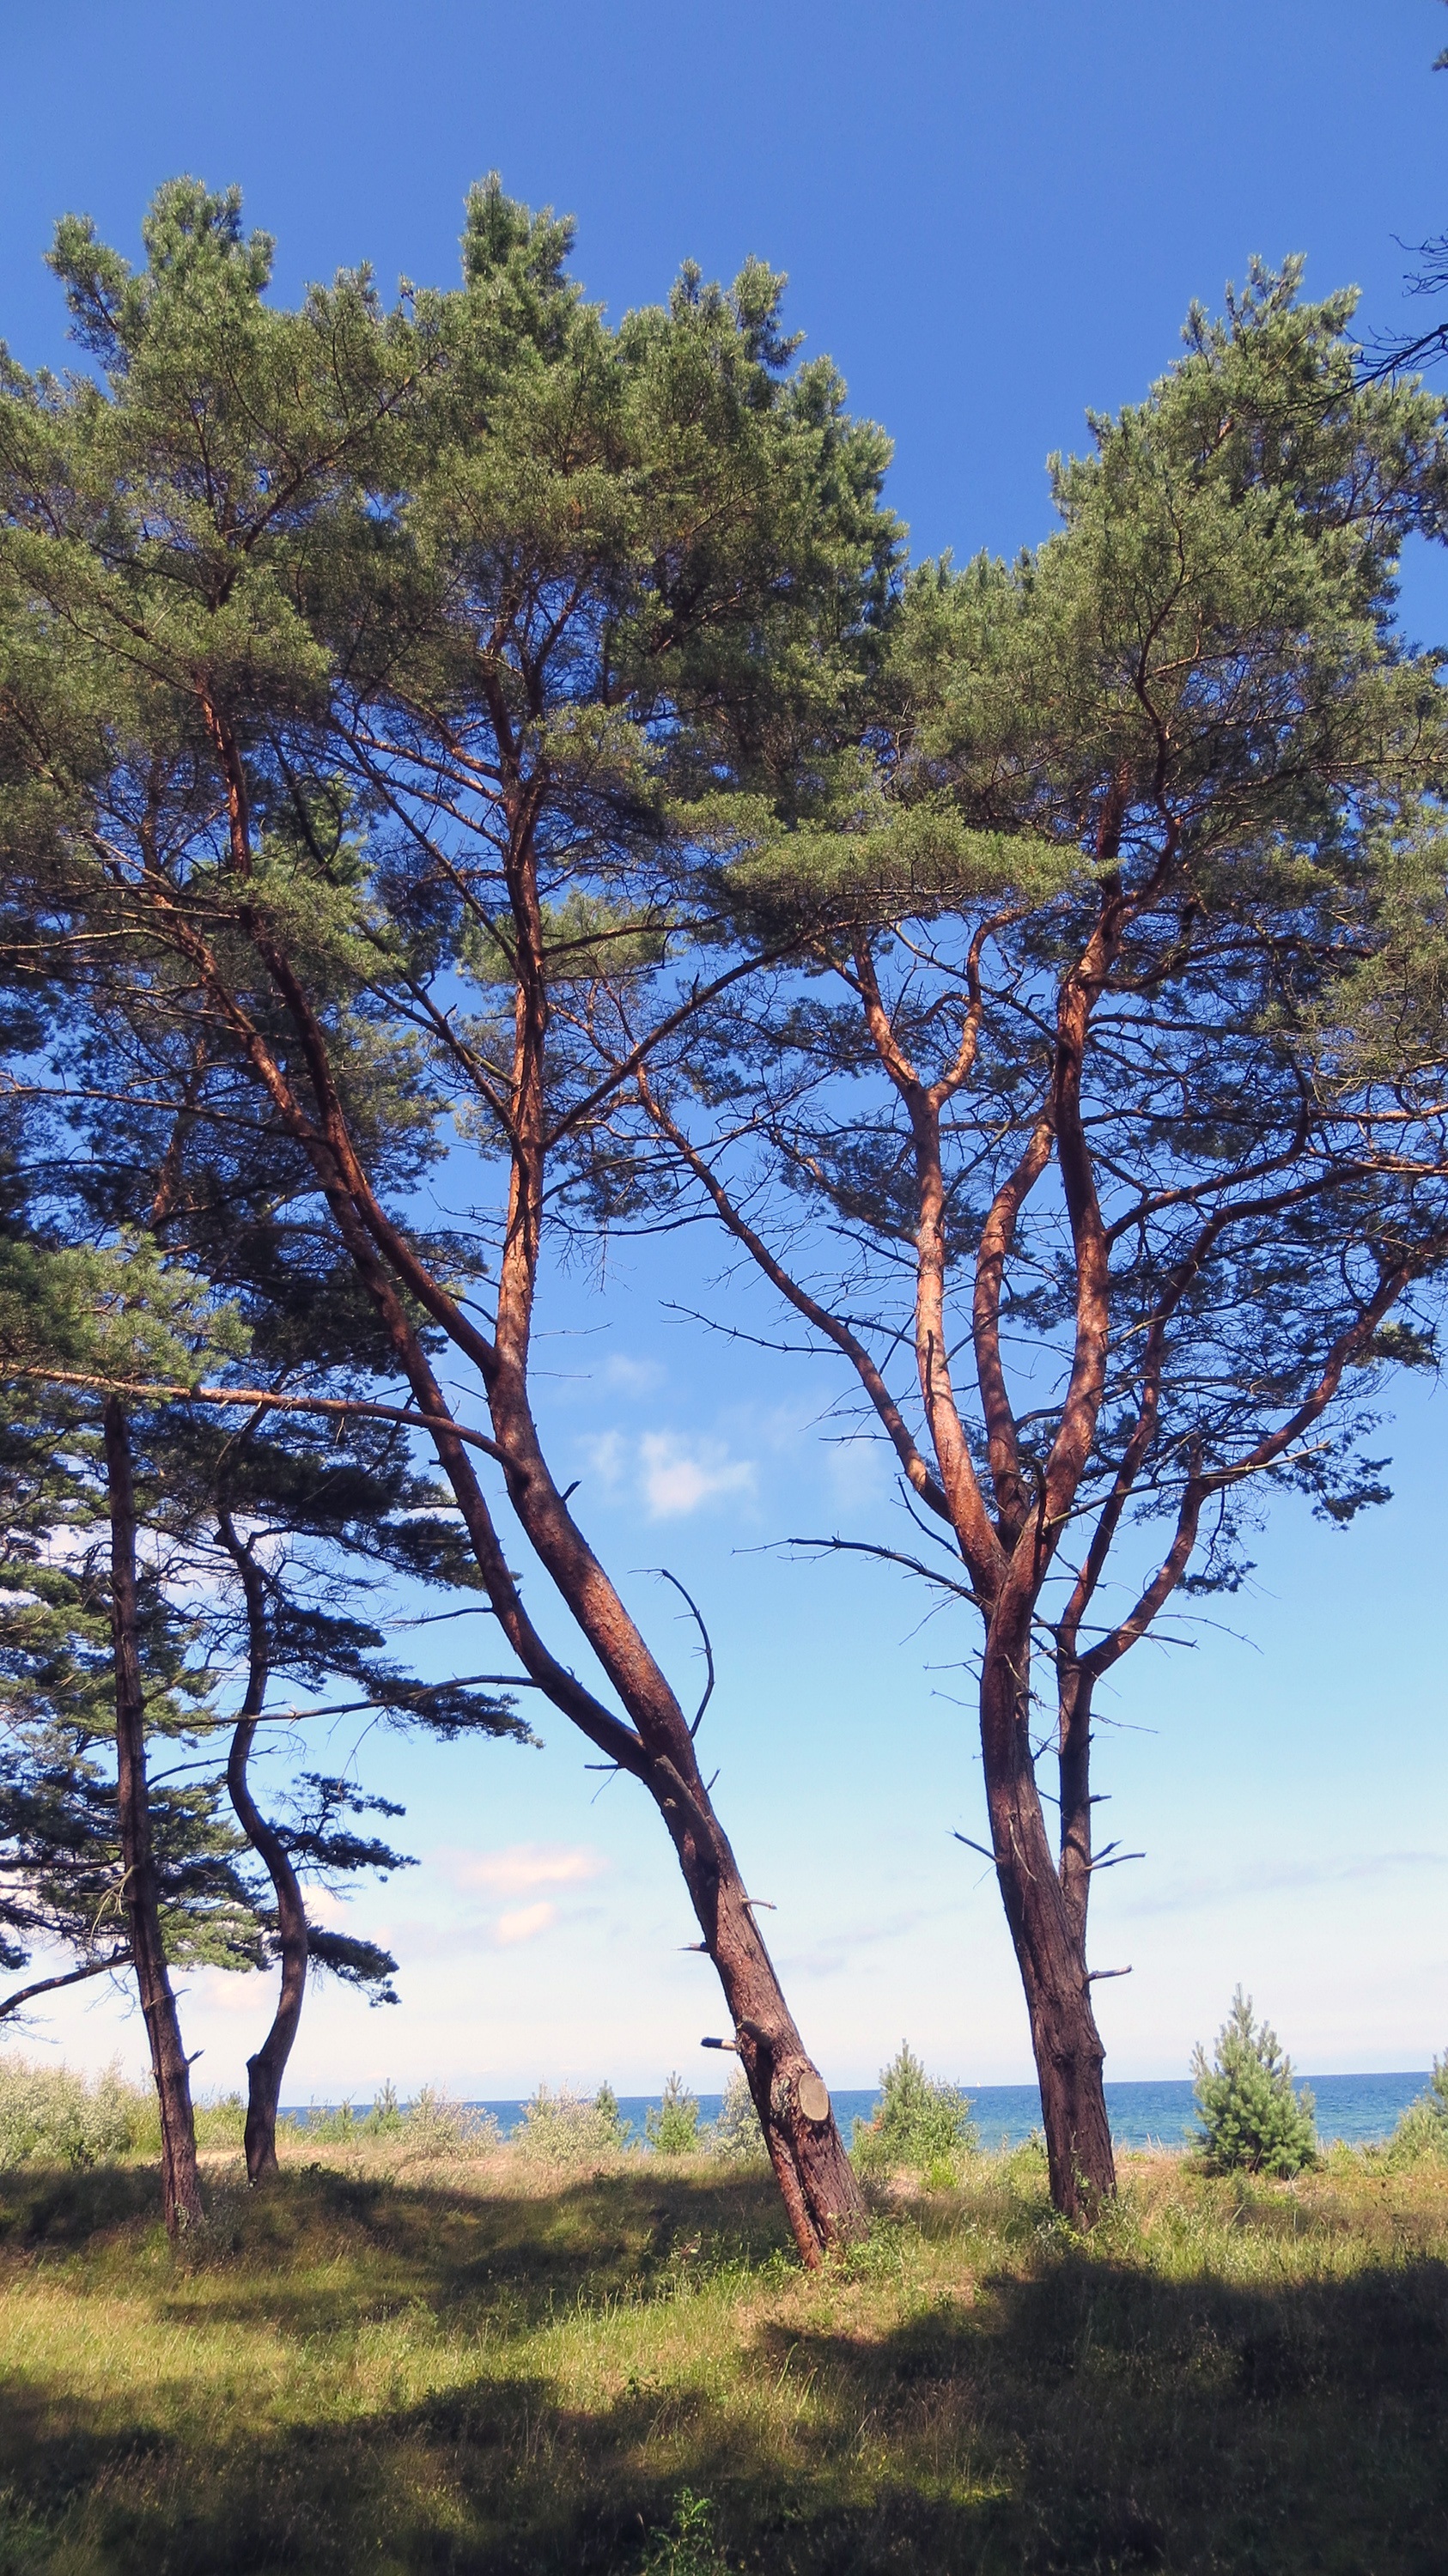
beach, landscape, coast, tree, water, nature, wilderness, branch, mountain, plant, sky, meadow, leaf, flower, autumn, park, season, trees, bank, woodland, ecosystem, coastal landscape, baltic sea, r gen island, holiday mood, natural environment, woody plant, land plant